List of international cricket centuries at the M. A. Chidambaram Stadium

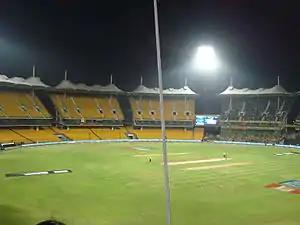
The M.A. Chidambaram Stadium.

The M.A. Chidambaram Stadium, also known as Chepauk is a cricket ground in Chennai, India. Formerly known as the Madras Cricket Club Ground it now has a capacity of 50,000. The ground has hosted 34 Test matches, the first of these was played in 1934 between India and England. The ground has also staged 22 One Day Internationals (ODIs), the first was played between India and Australia in 1987.